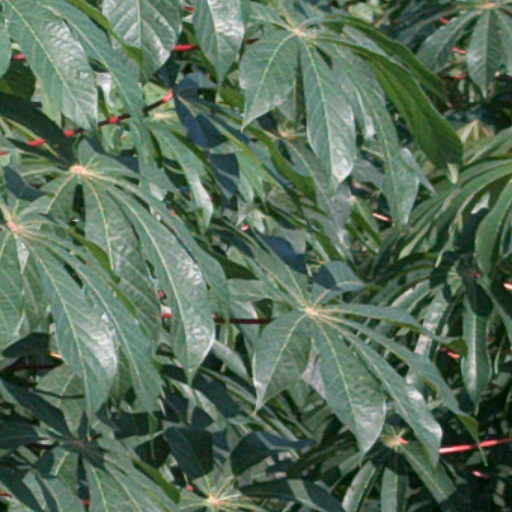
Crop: cassava